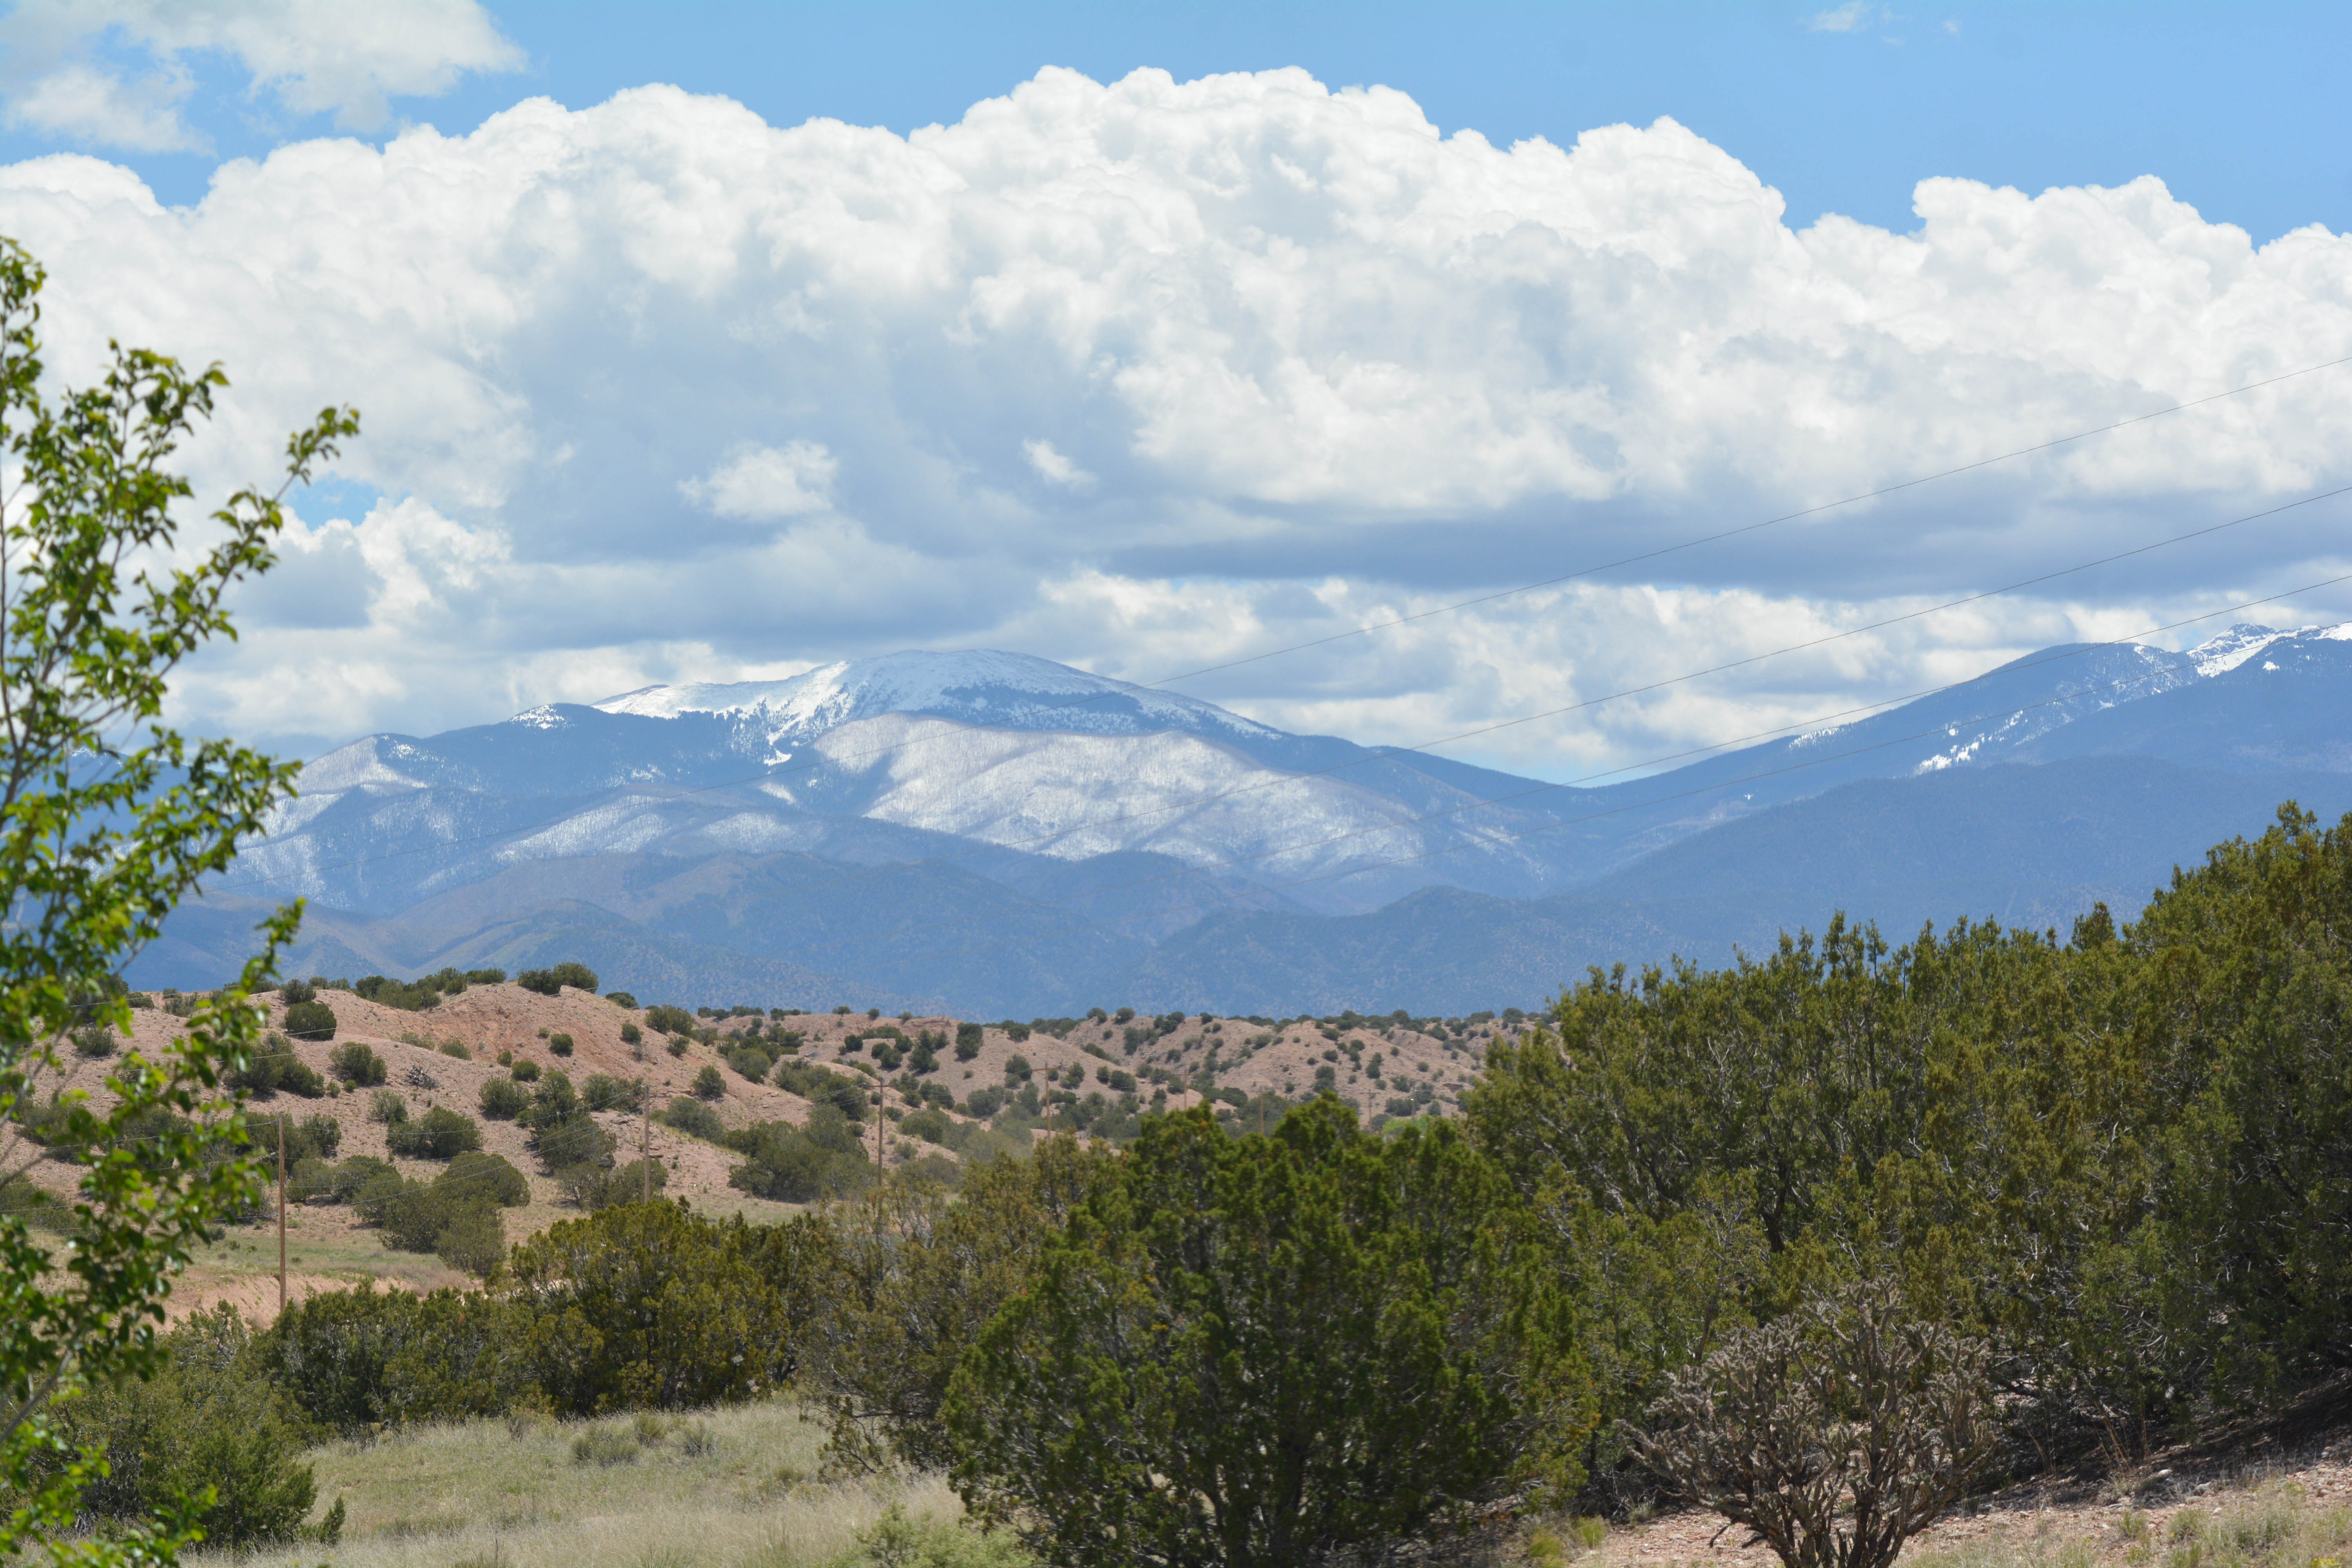
landscape, nature, wilderness, mountain, cloud, sky, meadow, hill, valley, mountain range, ridge, grassland, plateau, santafe, truchas, northernnewmexico, pueblosantafe, ecosystem, landform, geographical feature, mountainous landforms